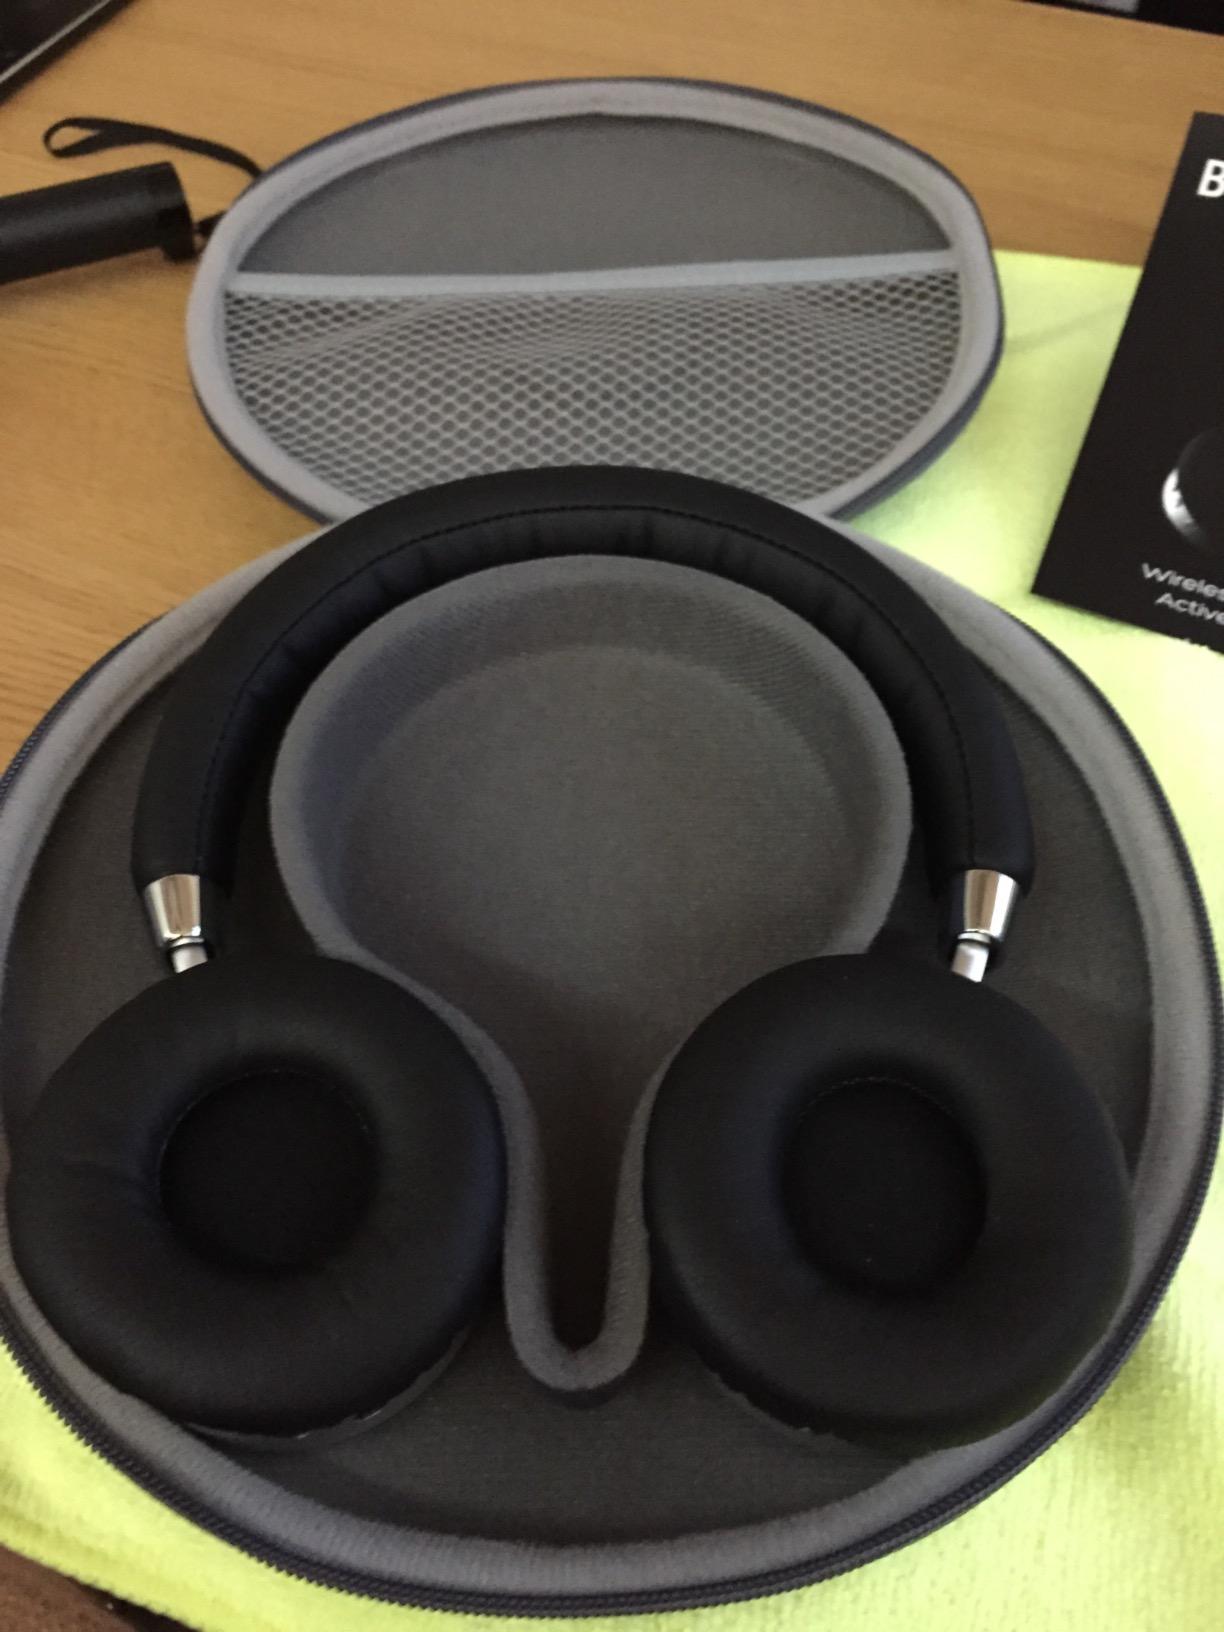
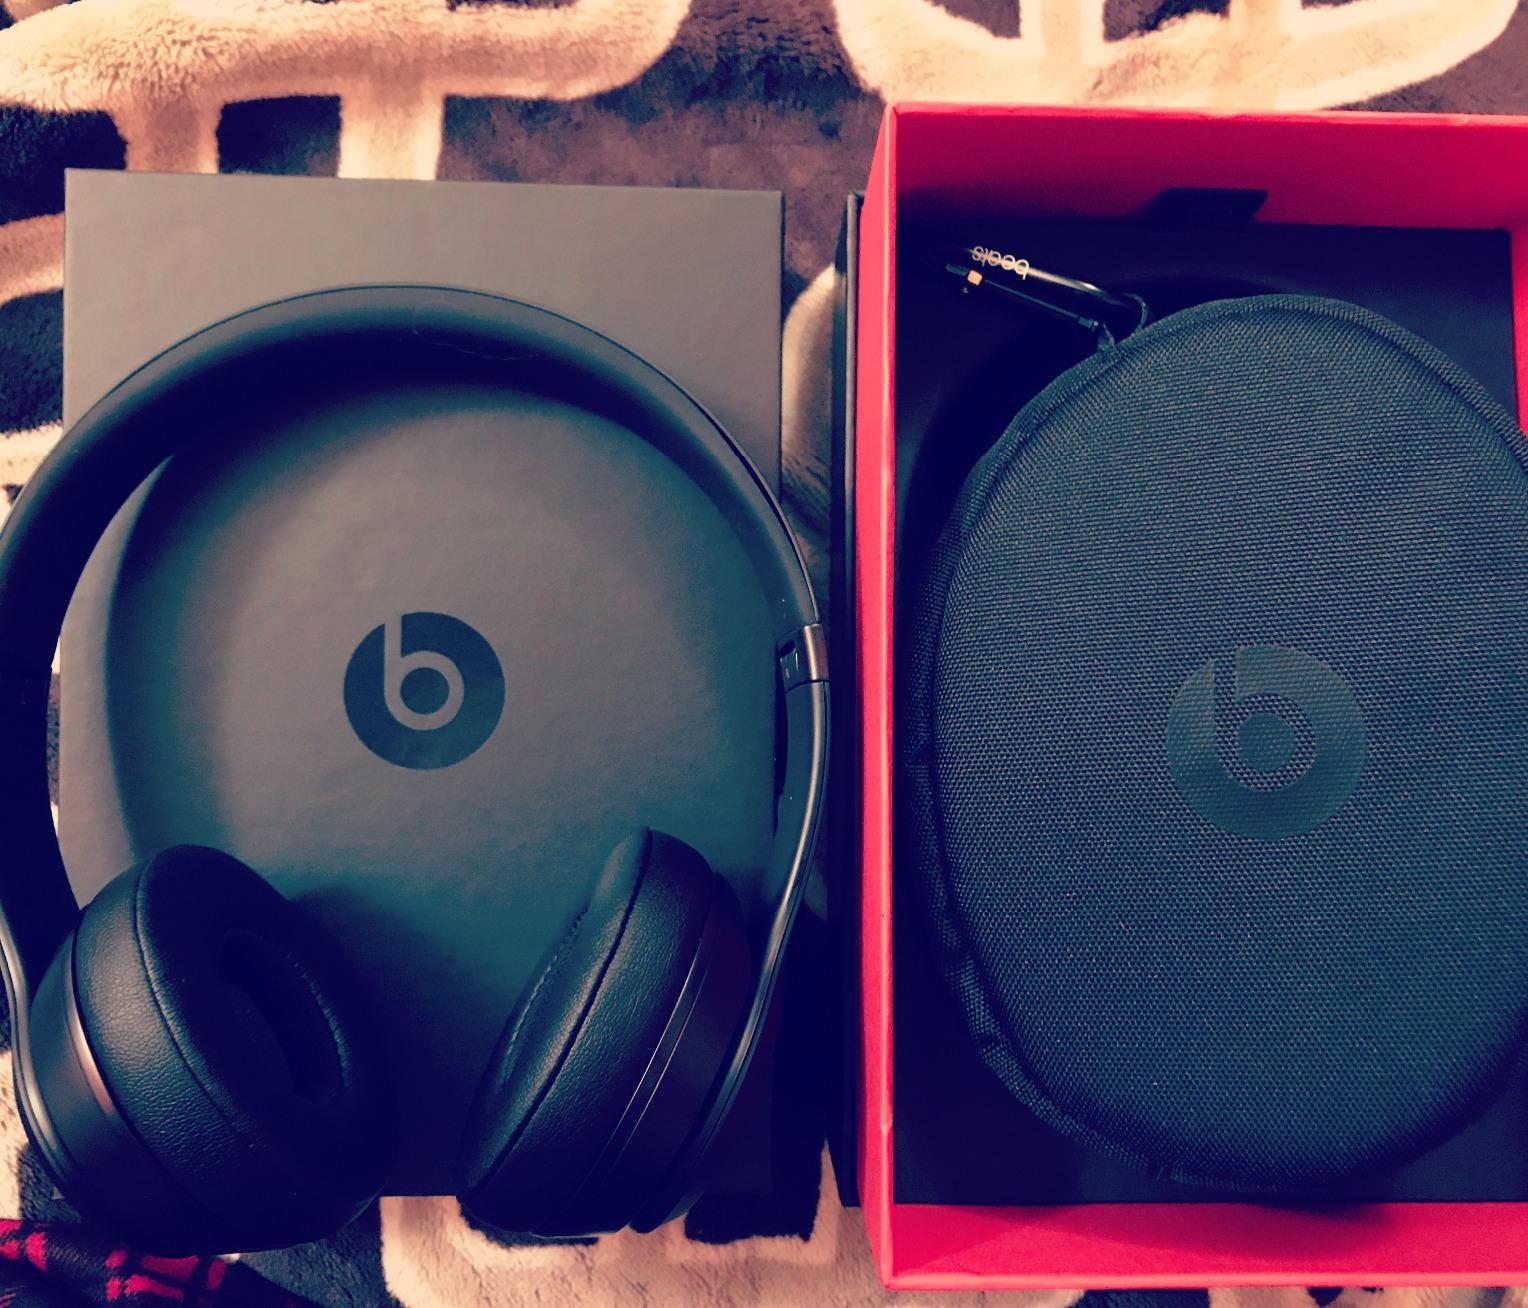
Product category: headphones
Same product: no